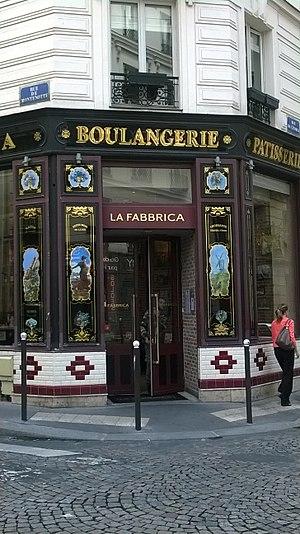
ancienne boulangerie rue de l'étoile Paris XVII
La rue de l'Étoile est une voie du 17ᵉ arrondissement de Paris, en France.